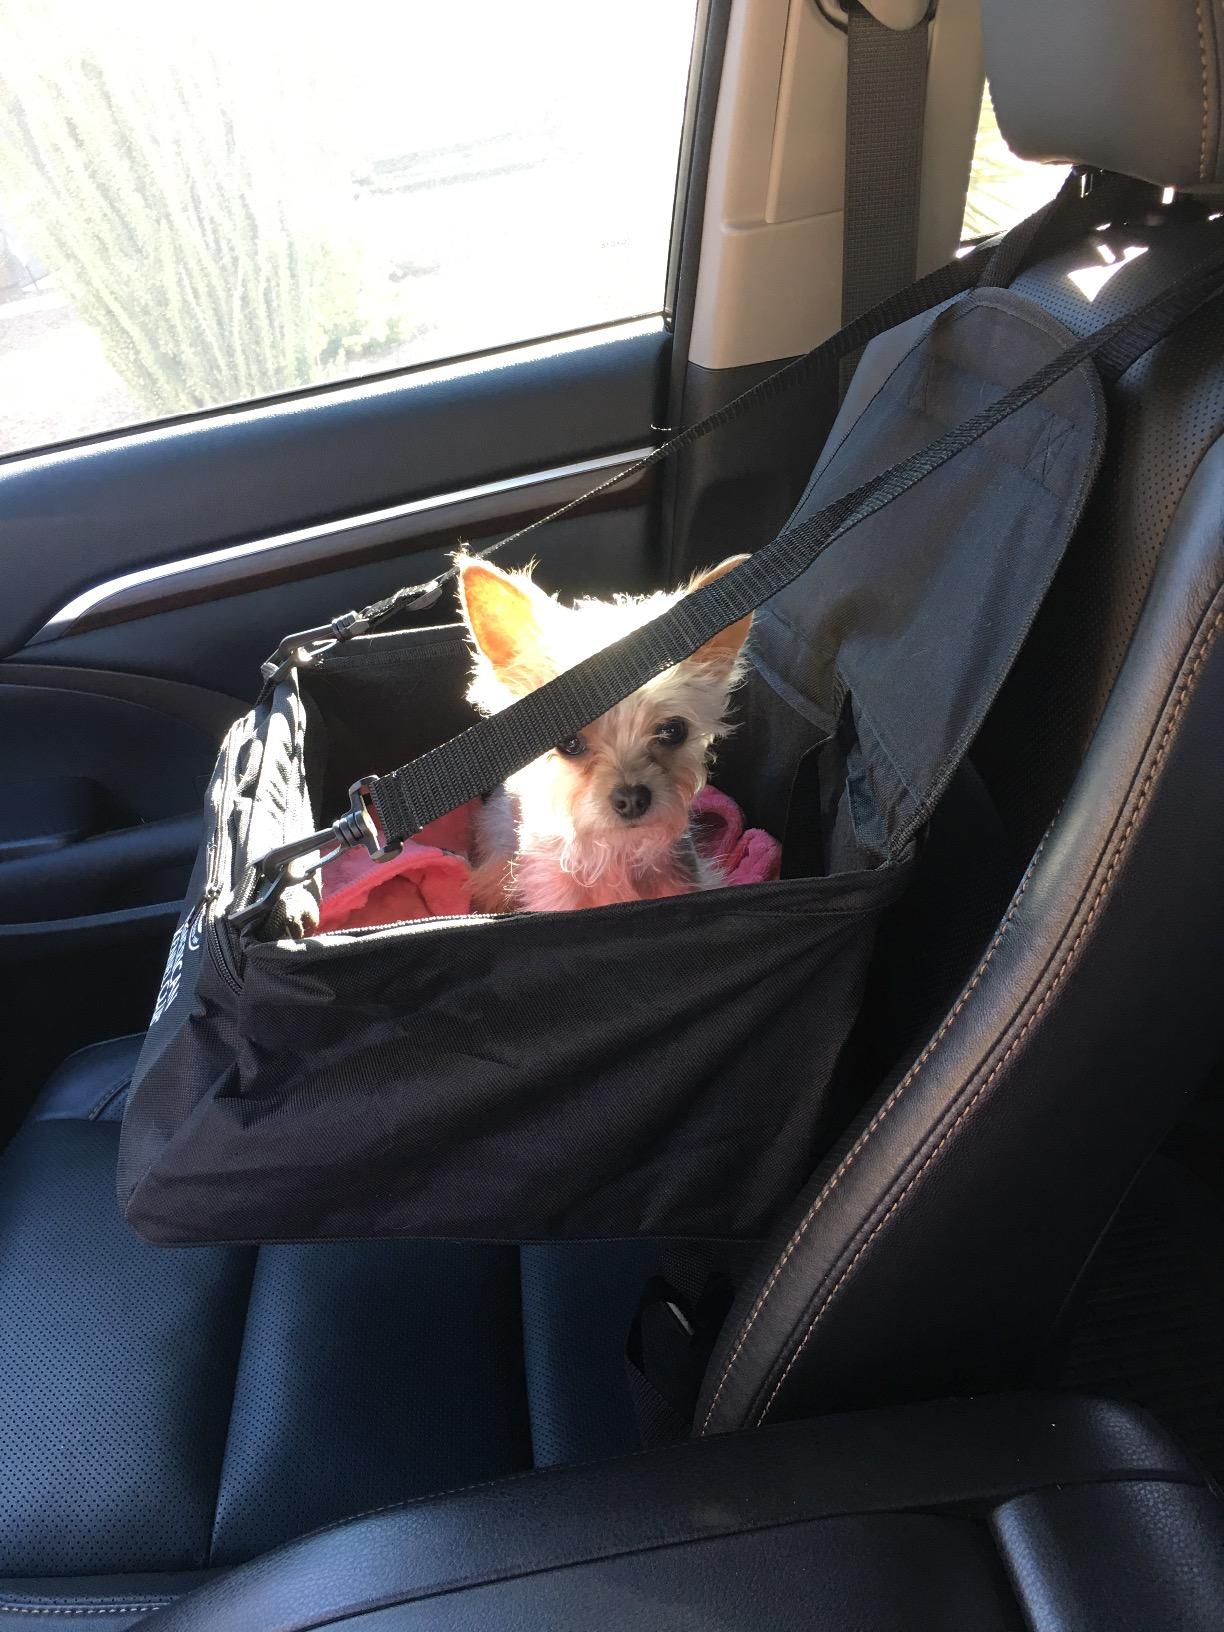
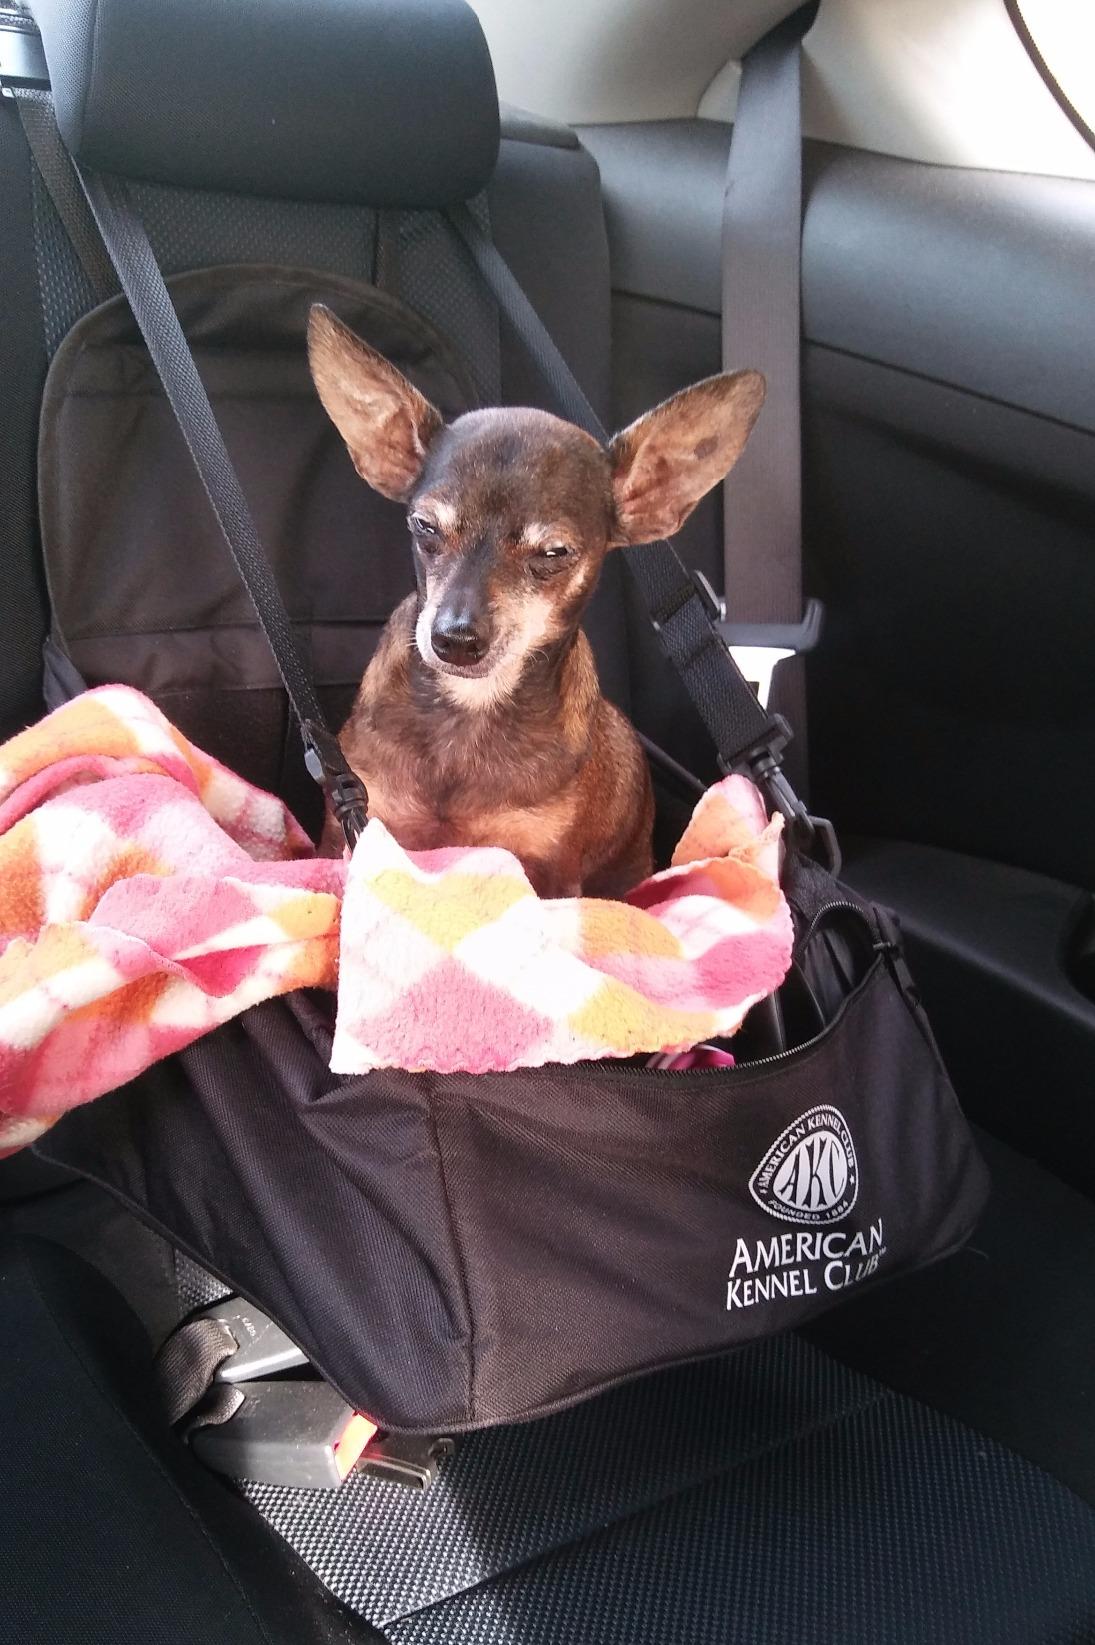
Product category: items_kennel
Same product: yes